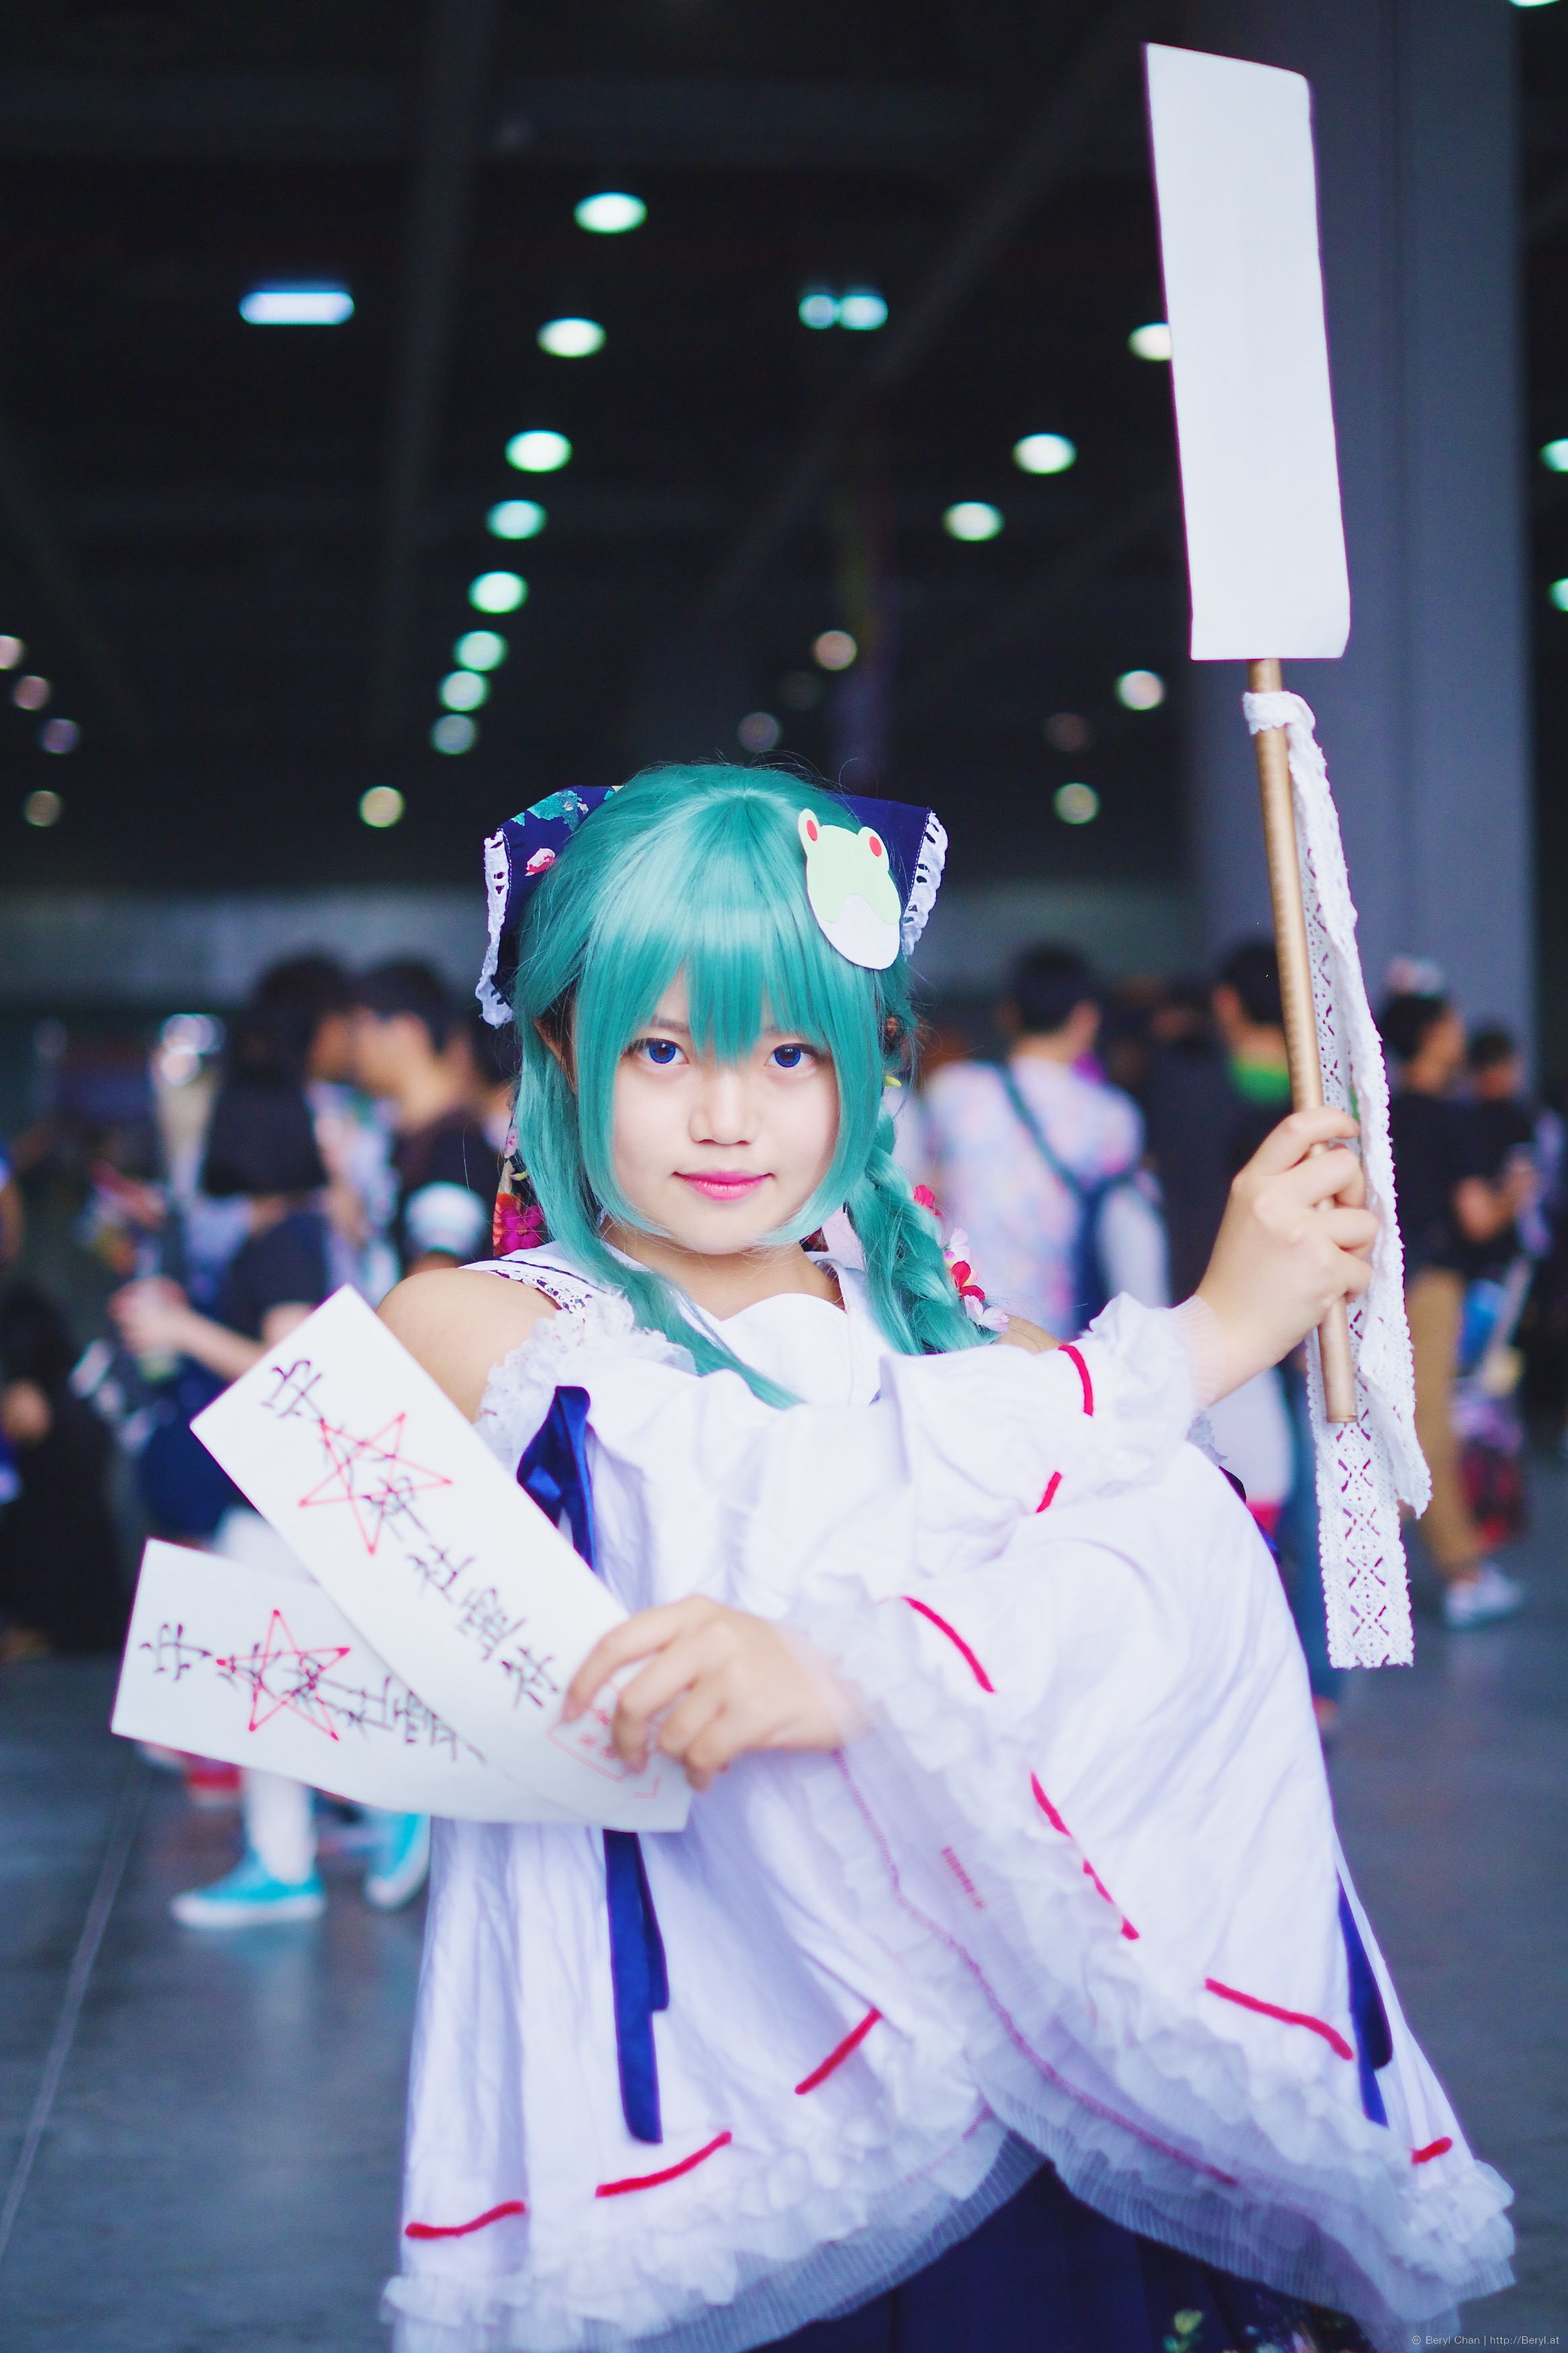
cold, bokeh, blur, girl, cute, fujifilm, portrait, colourful, clothing, face, cosplay, 35mm, canton, soft, costume, china, anime, comiccon, mirrorless, finetuning, xe1, convention